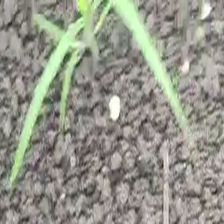
Weed species: Digitaria_SP_(Digitaria Sanguinalis )